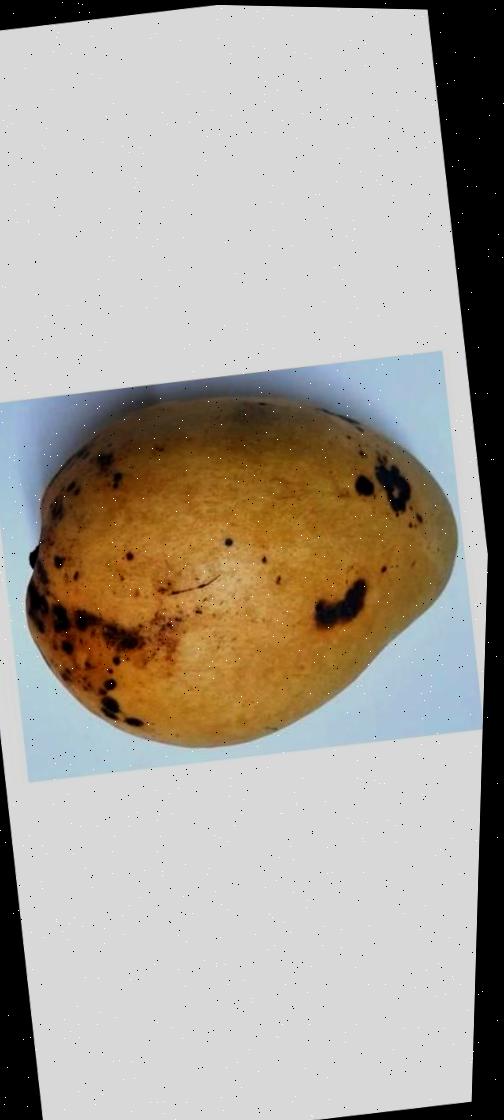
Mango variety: Bari-11